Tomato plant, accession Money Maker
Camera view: horizontal (90 deg, fisheye); turntable rotation: 330 degrees
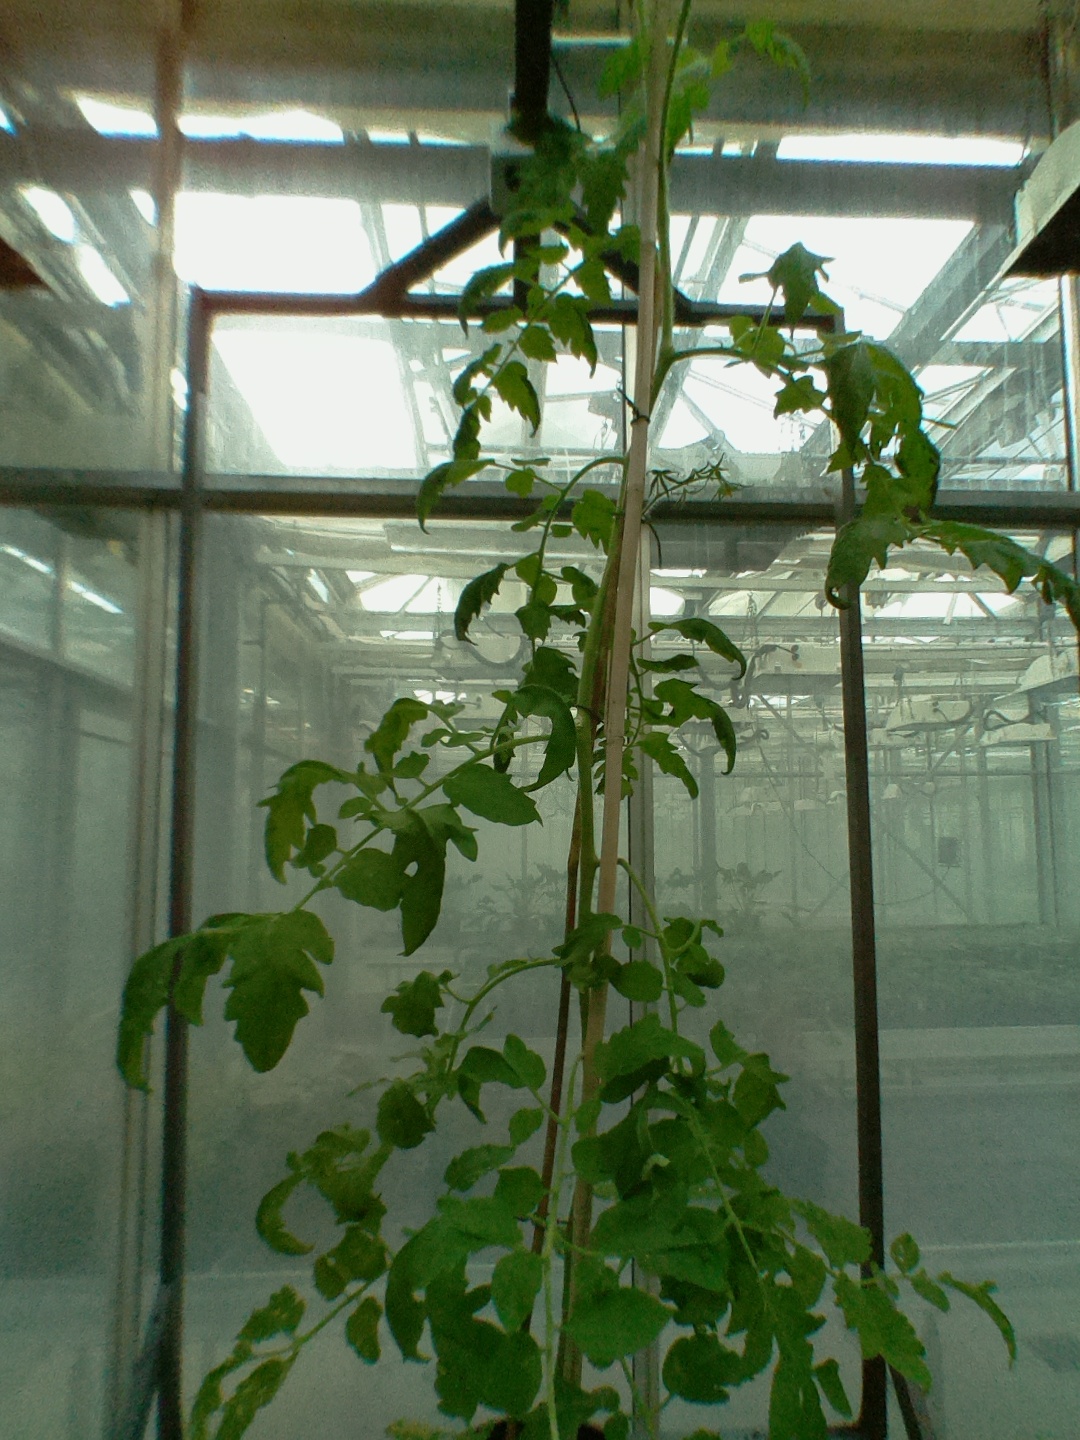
BBCH growth stage 70: Fruits at the main stem or branches visibles